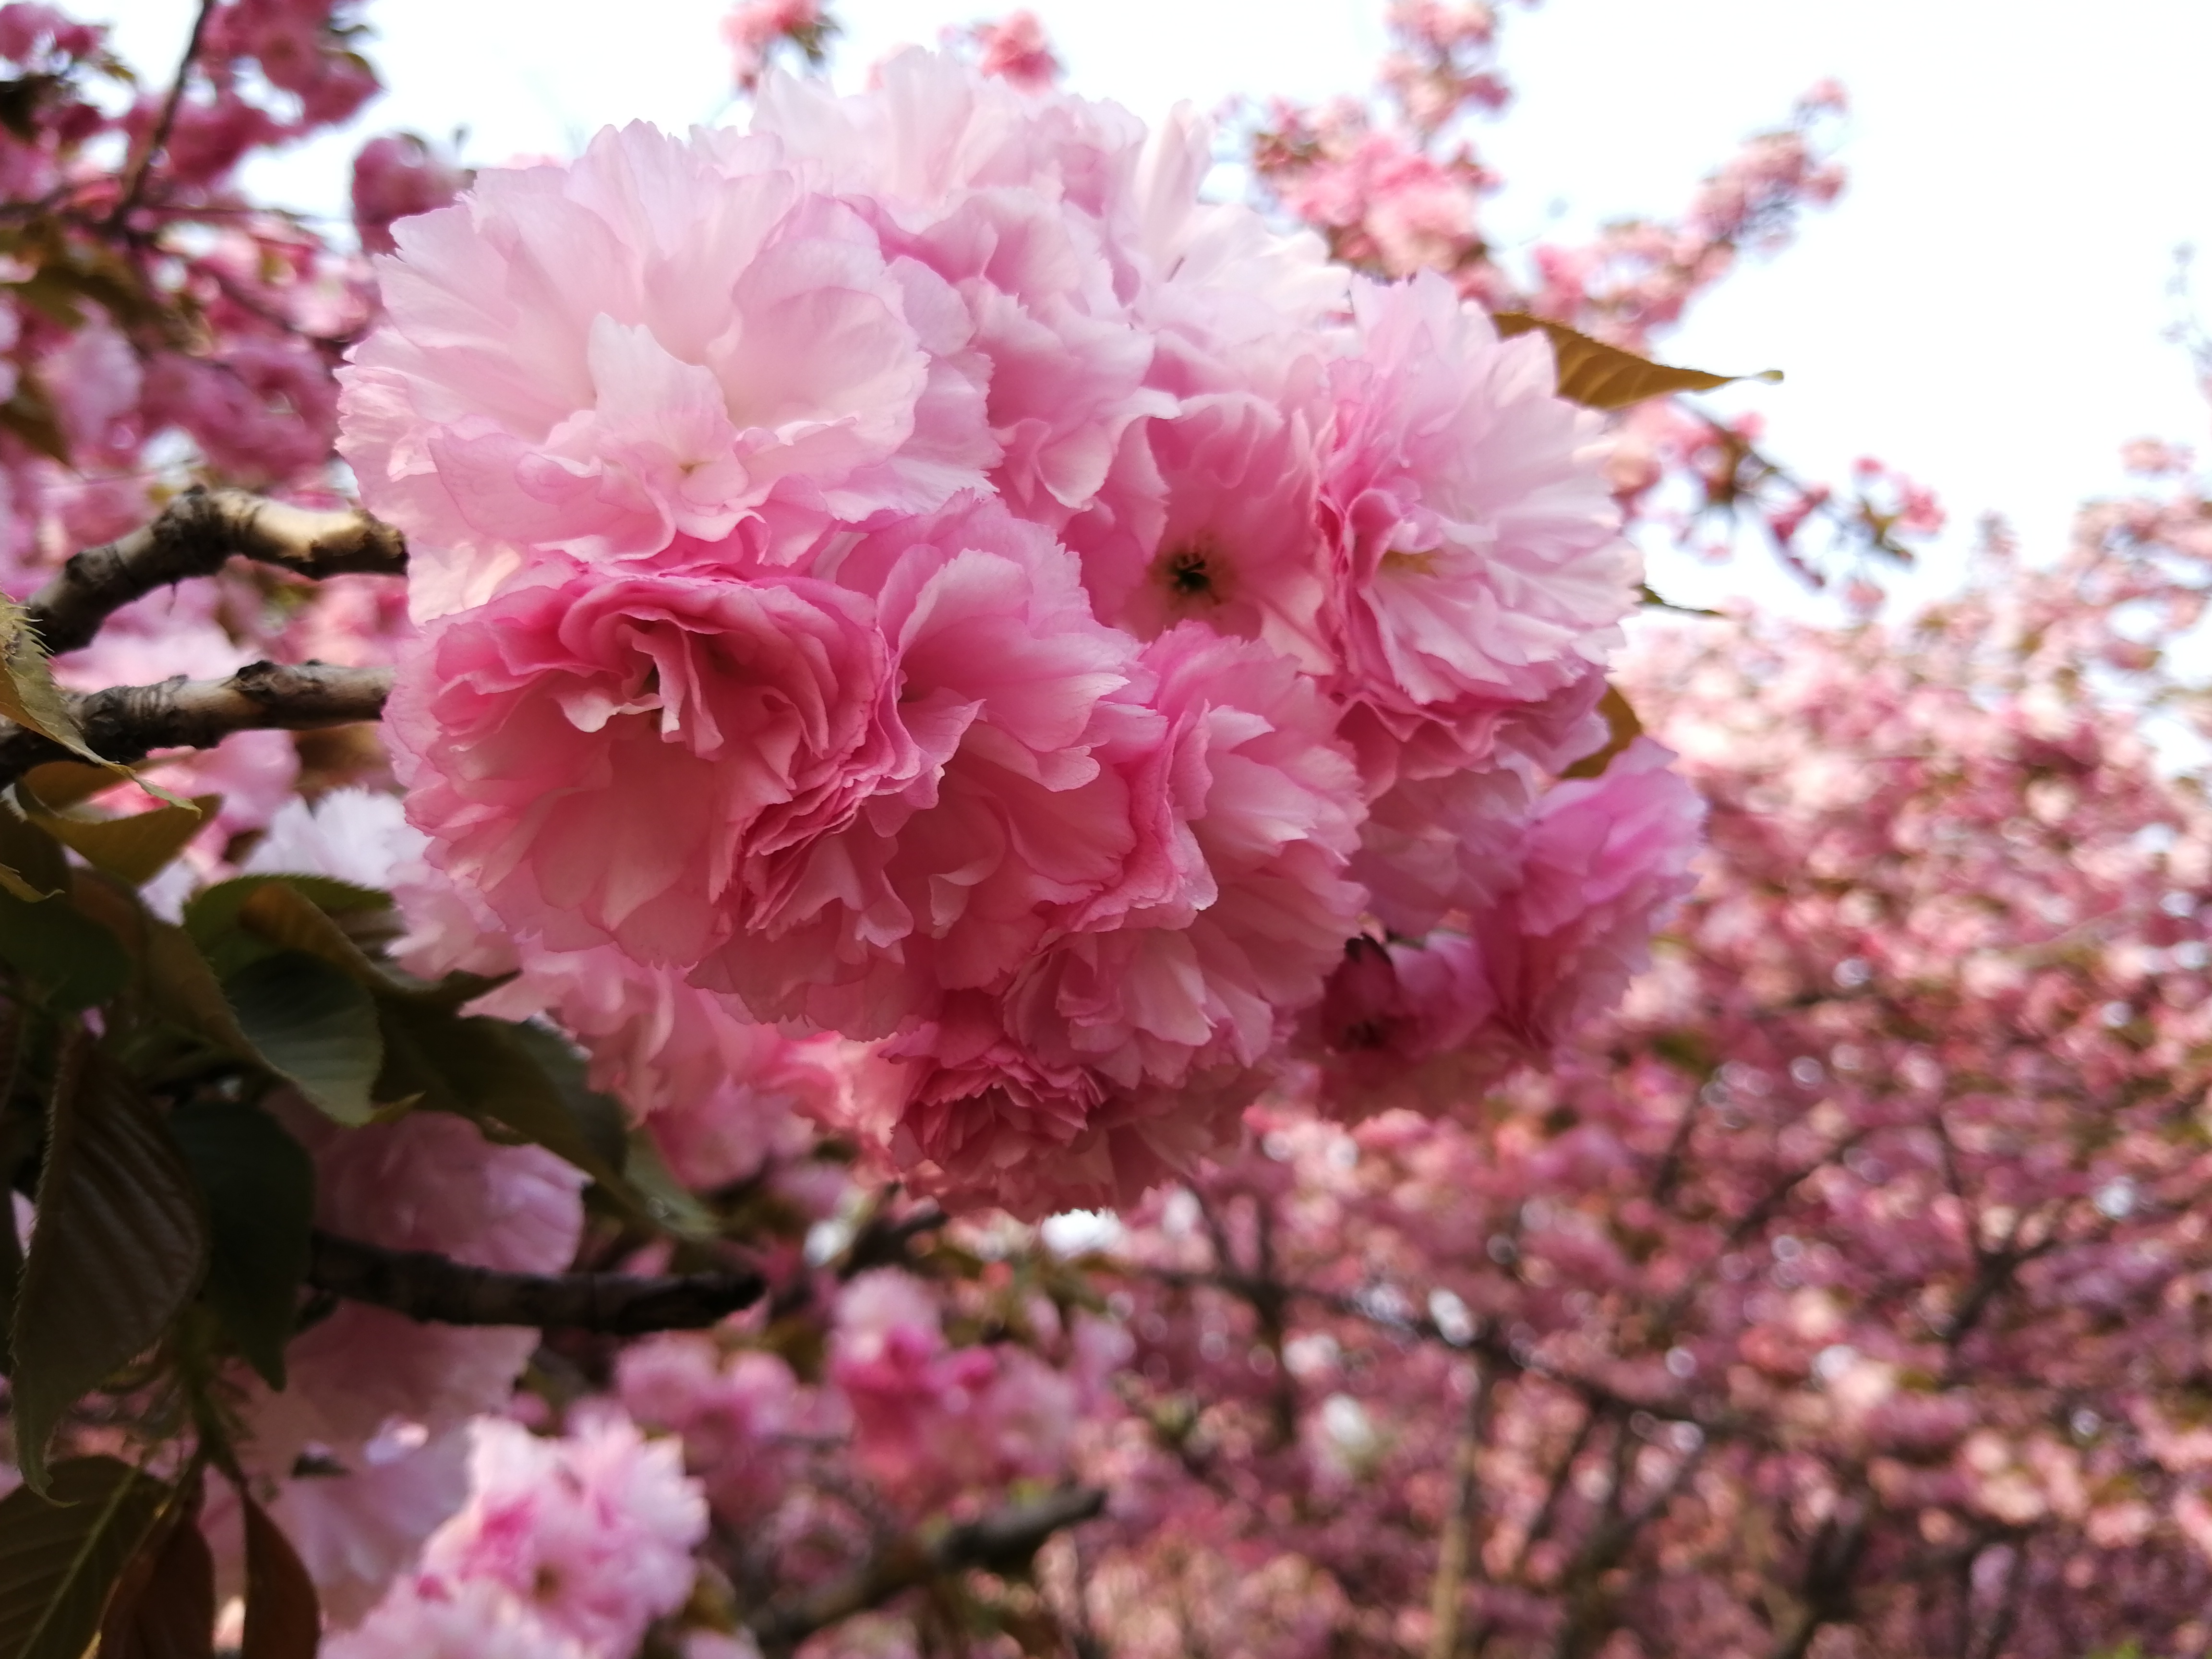
cherry, blossom, flower, pink, spring, china, petal, plant, branch, flowering plant, cherry blossom, tree, botany, prunus, pink family